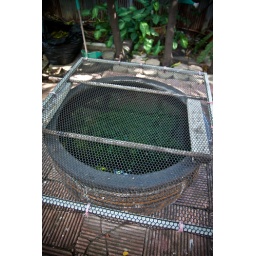
fish kept in the pot